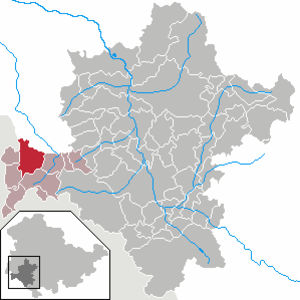
Kaltenwestheim est une municipalité allemande du land de Thuringe, dans l'arrondissement de Schmalkalden-Meiningen, au centre de l'Allemagne. En 2015, sa population est de 908 habitants.